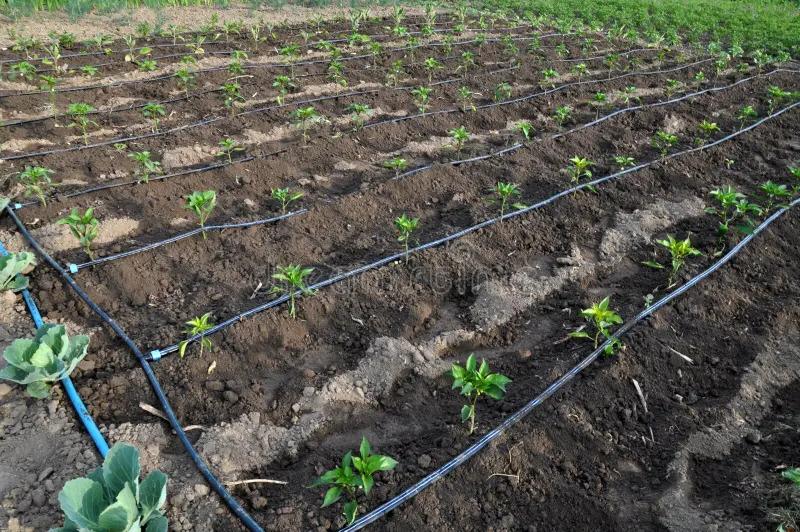
Mbegu za mimea mbalimbali zinazoanza kuchipua, zikiwa zimeoteshwa kwenye matuta yaliyopangiliwa kwenye mstari.